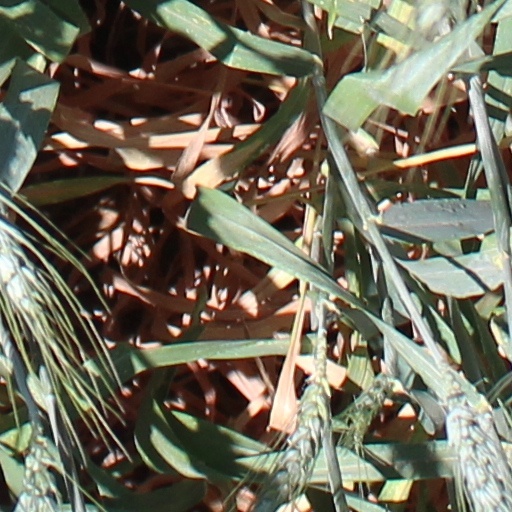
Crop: wheat